Samuel W. Allen

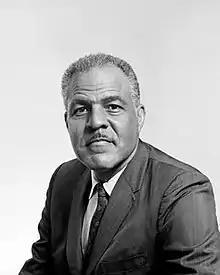
Undated photo taken when Allen was a faculty member at Boston University

Samuel Washington Allen (December 9, 1917June 27, 2015), sometimes publishing as Paul Vesey, was an American writer, literary scholar, and lawyer.